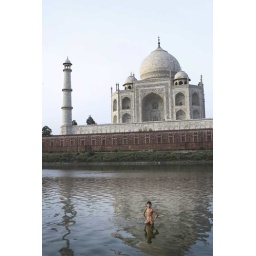
A young boy bathing in the river Jamuna with the Taj Mahal as a dramatic backdrop.